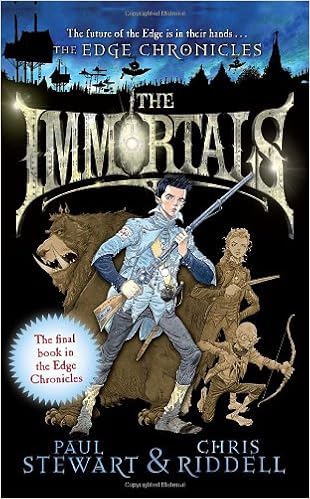
Edge Chronicles 10: The Immortals (The Edge Chronicles)
Category: Books
About the Author Paul Stewart is a highly regarded author of books for young readers, most notably the bestselling Edge Chronicles and the Far-Flung Adventures. He lives in Bristol, England. Chris Riddell, co-creator of the Edge Chronicles and the Far-Flung Adventures, is an award-winning illustrator and political cartoonist. He lives with his family in Bristol, England. From the Hardcover edition.
Features: Nate Quarter is a lowly lamplighter in the phraxmines of the Eastern Woods, until treachery forces him to flee for his life to the mighty city of Great Glade.But these are turbulent times. In far-off Hive, the spectacular city founded by the goblin tribes, the clan leaders are preparing for war. And out beyond the dread Nightwoods, in the fabled gardens of Riverrise, a one-eyed waif jealously guards the life-giving waters of the mystical Riverrise spring. . . . Swept up in the maelstrom that follows, Nate and a small band of intrepid friends must set off on an epic journey that is to lead them into terrible peril. All the while, from over the Edge cliff itself, a storm unlike any ever seen before, is building. A storm that is to roll across the land, bringing both echoes of the past and promises of a new beginning. . . . This is the final tale in the Edge Chronicles sequence and it’s a fabulous climax to one of the most original and dramatic fantasy series being written today. Set years in the future, this book is ideal for new readers to discover the series before going back to read the history of Twig, Rook, and Quint.  Illustrated throughout with outstanding inventiveness by Chris Riddell, it will not only enthrall existing fans of the Edge Chronicles but also grip readers new to the series. | From the Hardcover edition.